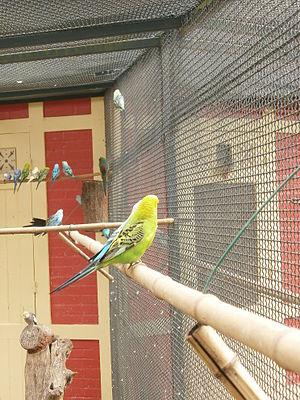
Rennes, Parc Thabor